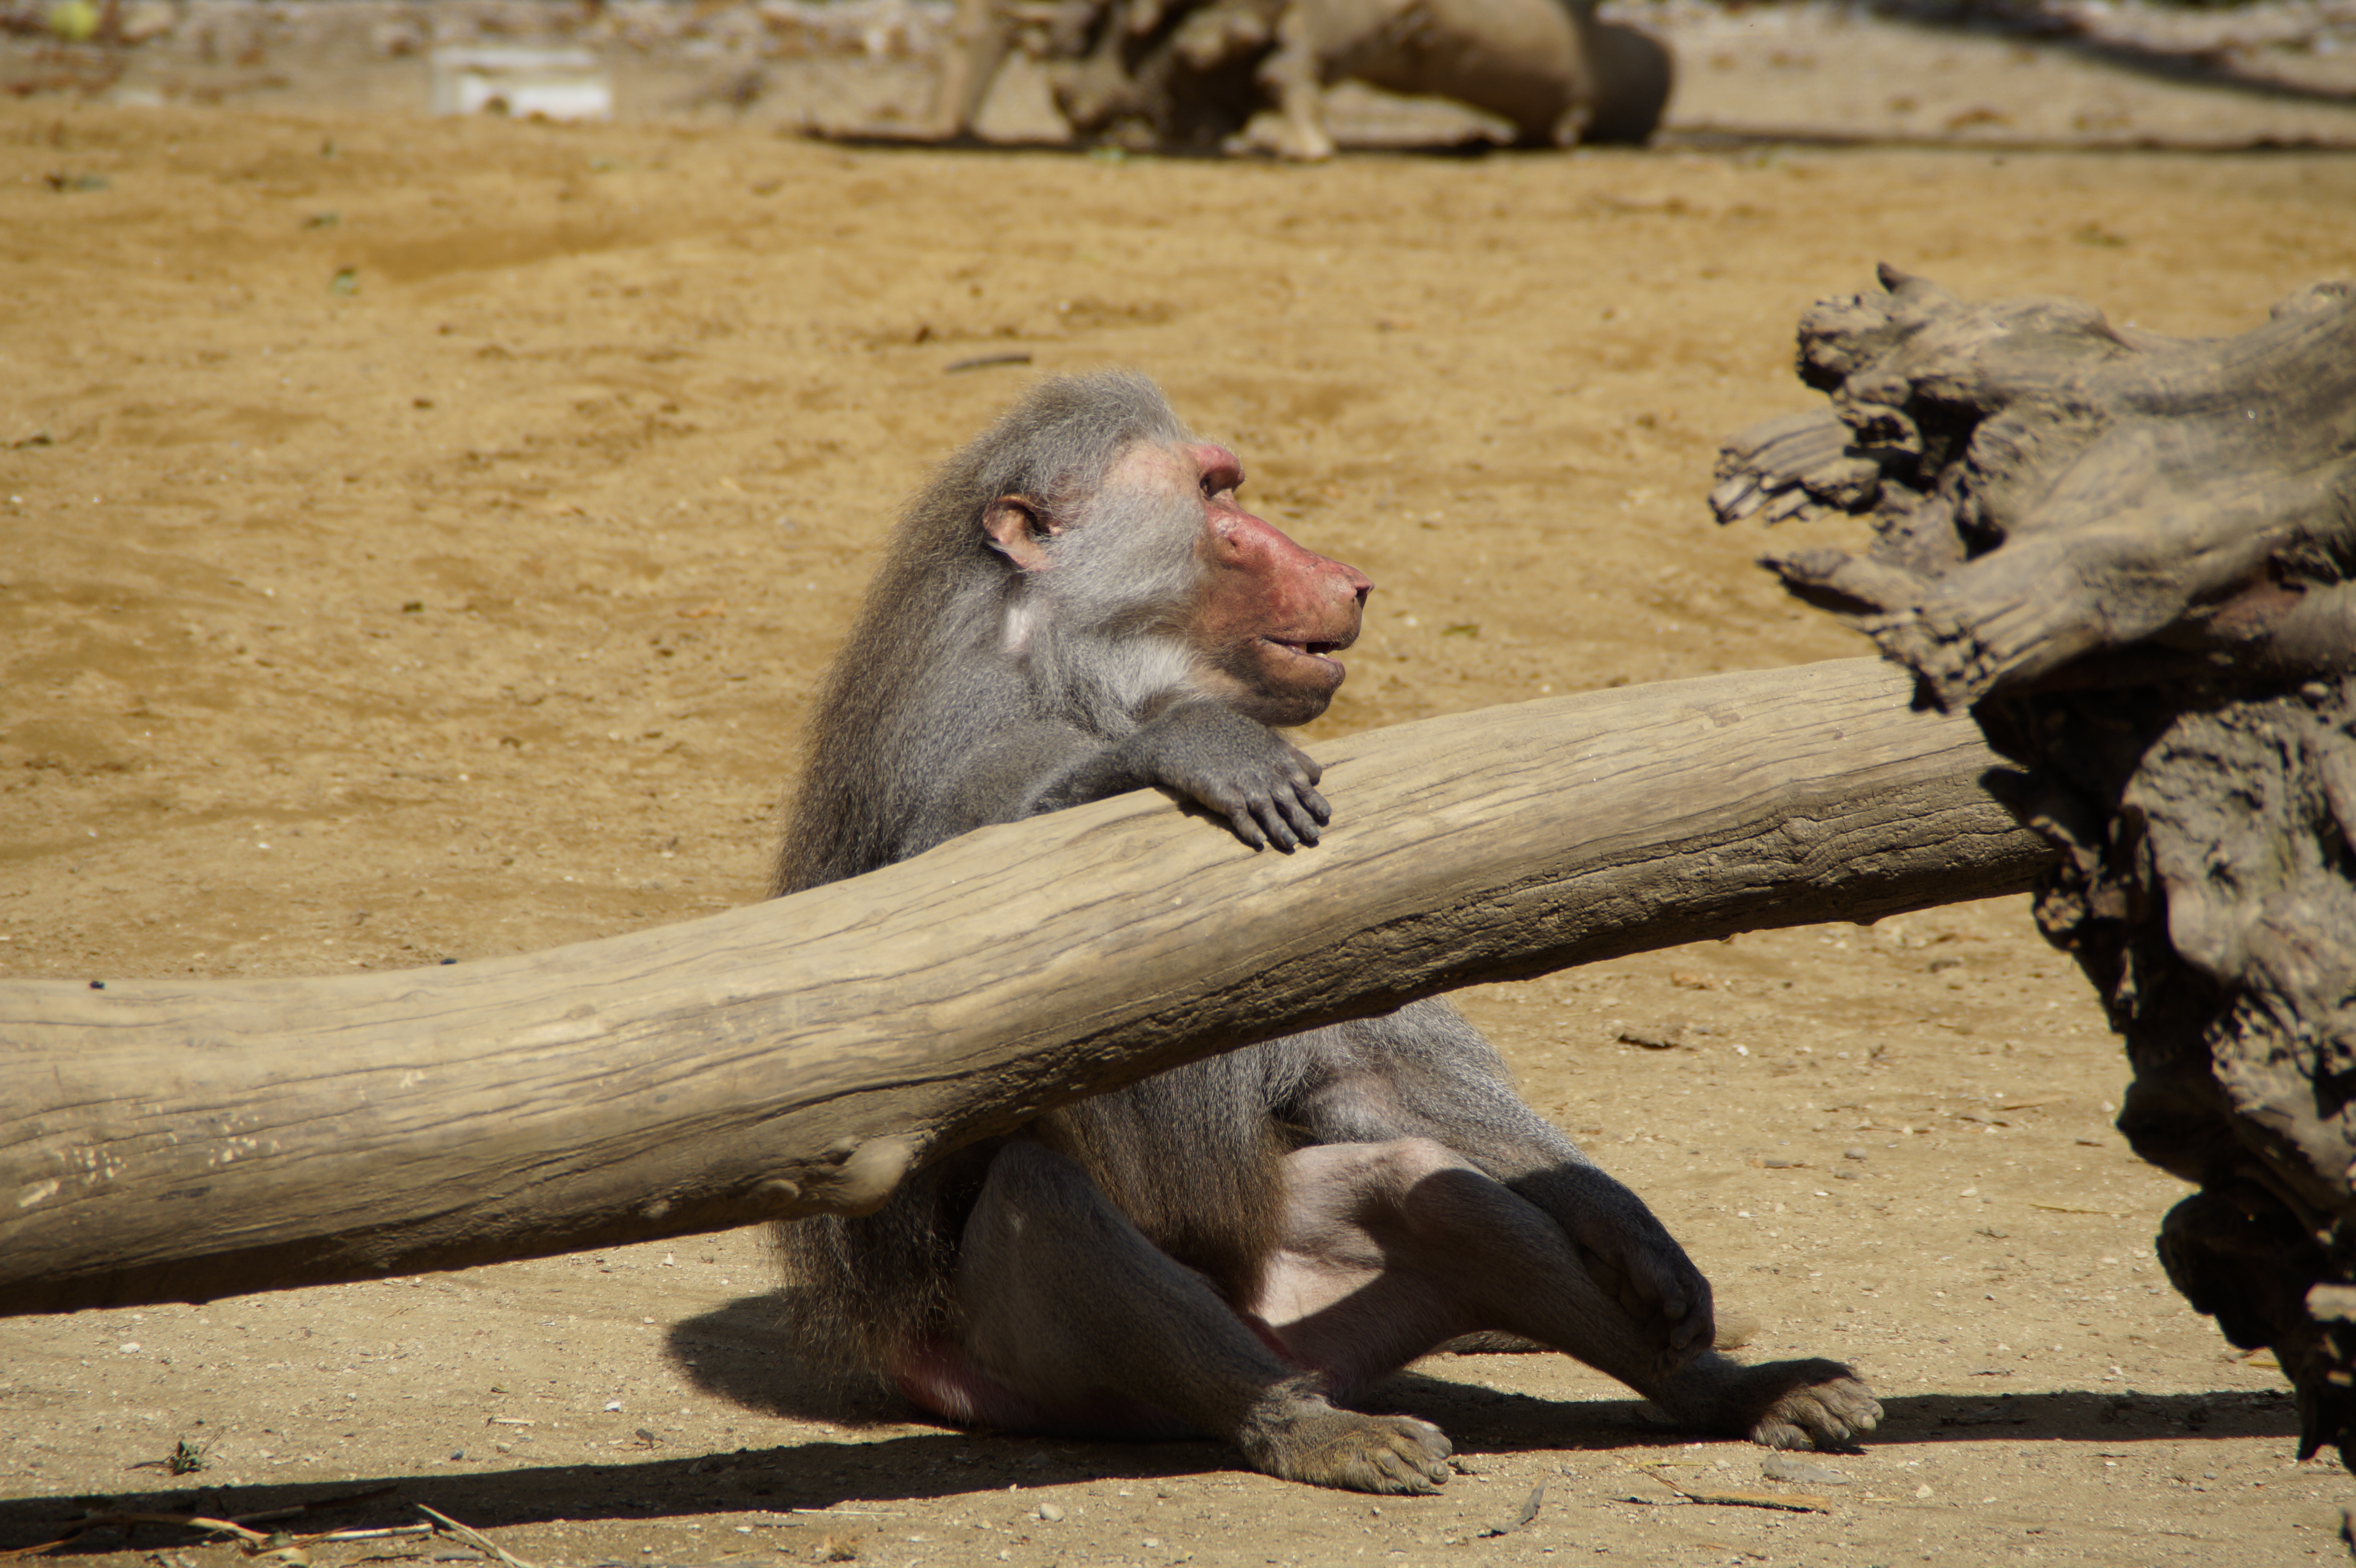
watch, old, animal, wildlife, zoo, mammal, monkey, chef, fauna, primate, chimpanzee, sit, baboon, males, macaque, old world monkey, zoo animal, grey back